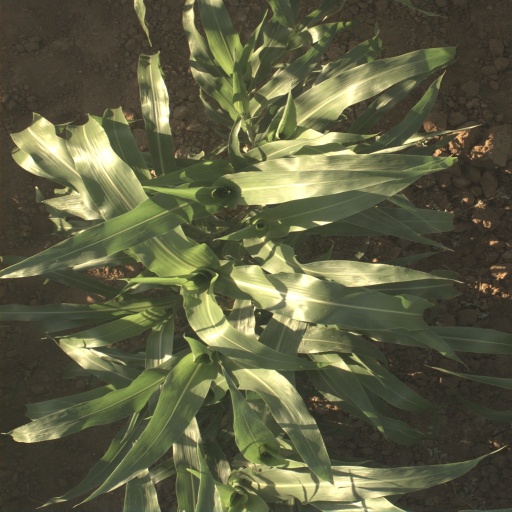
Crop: sorghum